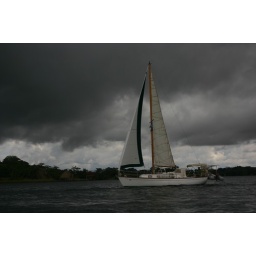
Sailing boat under stormy clouds